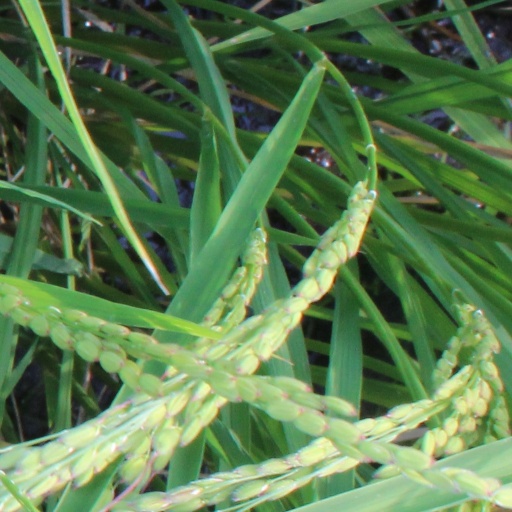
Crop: rice